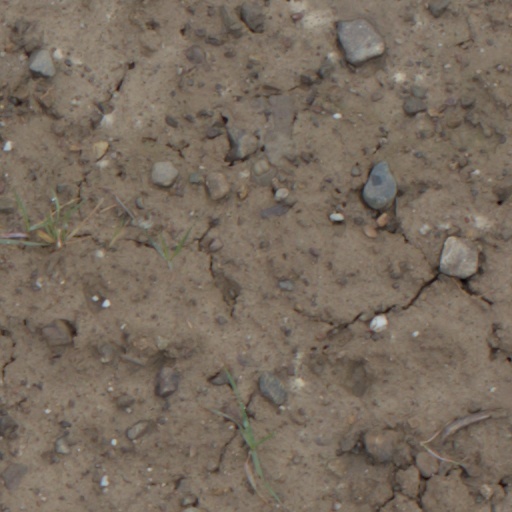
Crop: wheat